Pontiac G8

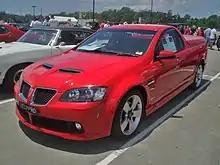
Holden SS Ute with Pontiac G8 front end conversion

A G8 GXP version was shown at the New York International Auto Show in March 2008 with a 6.2-liter V8 from the Chevrolet Corvette and a six-speed manual transmission. The production version of the GXP was more powerful with its LS3 V8 producing and of torque. The six-speed automatic was standard while a six-speed Tremec TR-6060 manual transmission was available. The GXP reached from a standstill in 4.5 seconds, a quarter-mile time of 13.0 seconds at , and 0.90"g" (8.8 m/s) of lateral acceleration on a skidpad.